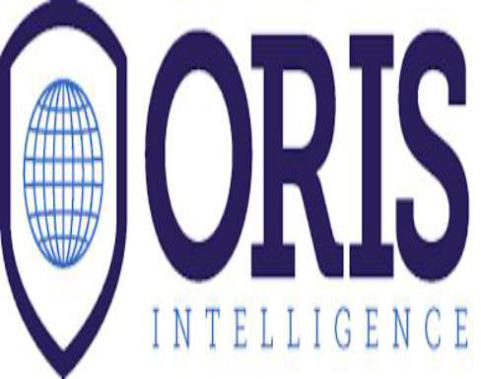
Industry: Clothes